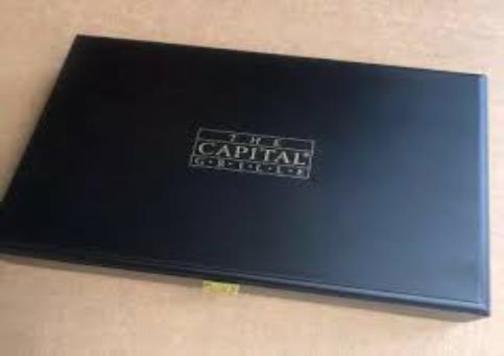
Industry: Food